List of mammals of Portugal

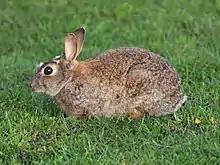
European rabbit

The lagomorphs comprise two families, Leporidae (hares and rabbits), and Ochotonidae (pikas). Though they can resemble rodents, and were classified as a superfamily in that order until the early 20th century, they have since been considered a separate order. They differ from rodents in a number of physical characteristics, such as having four incisors in the upper jaw rather than two.